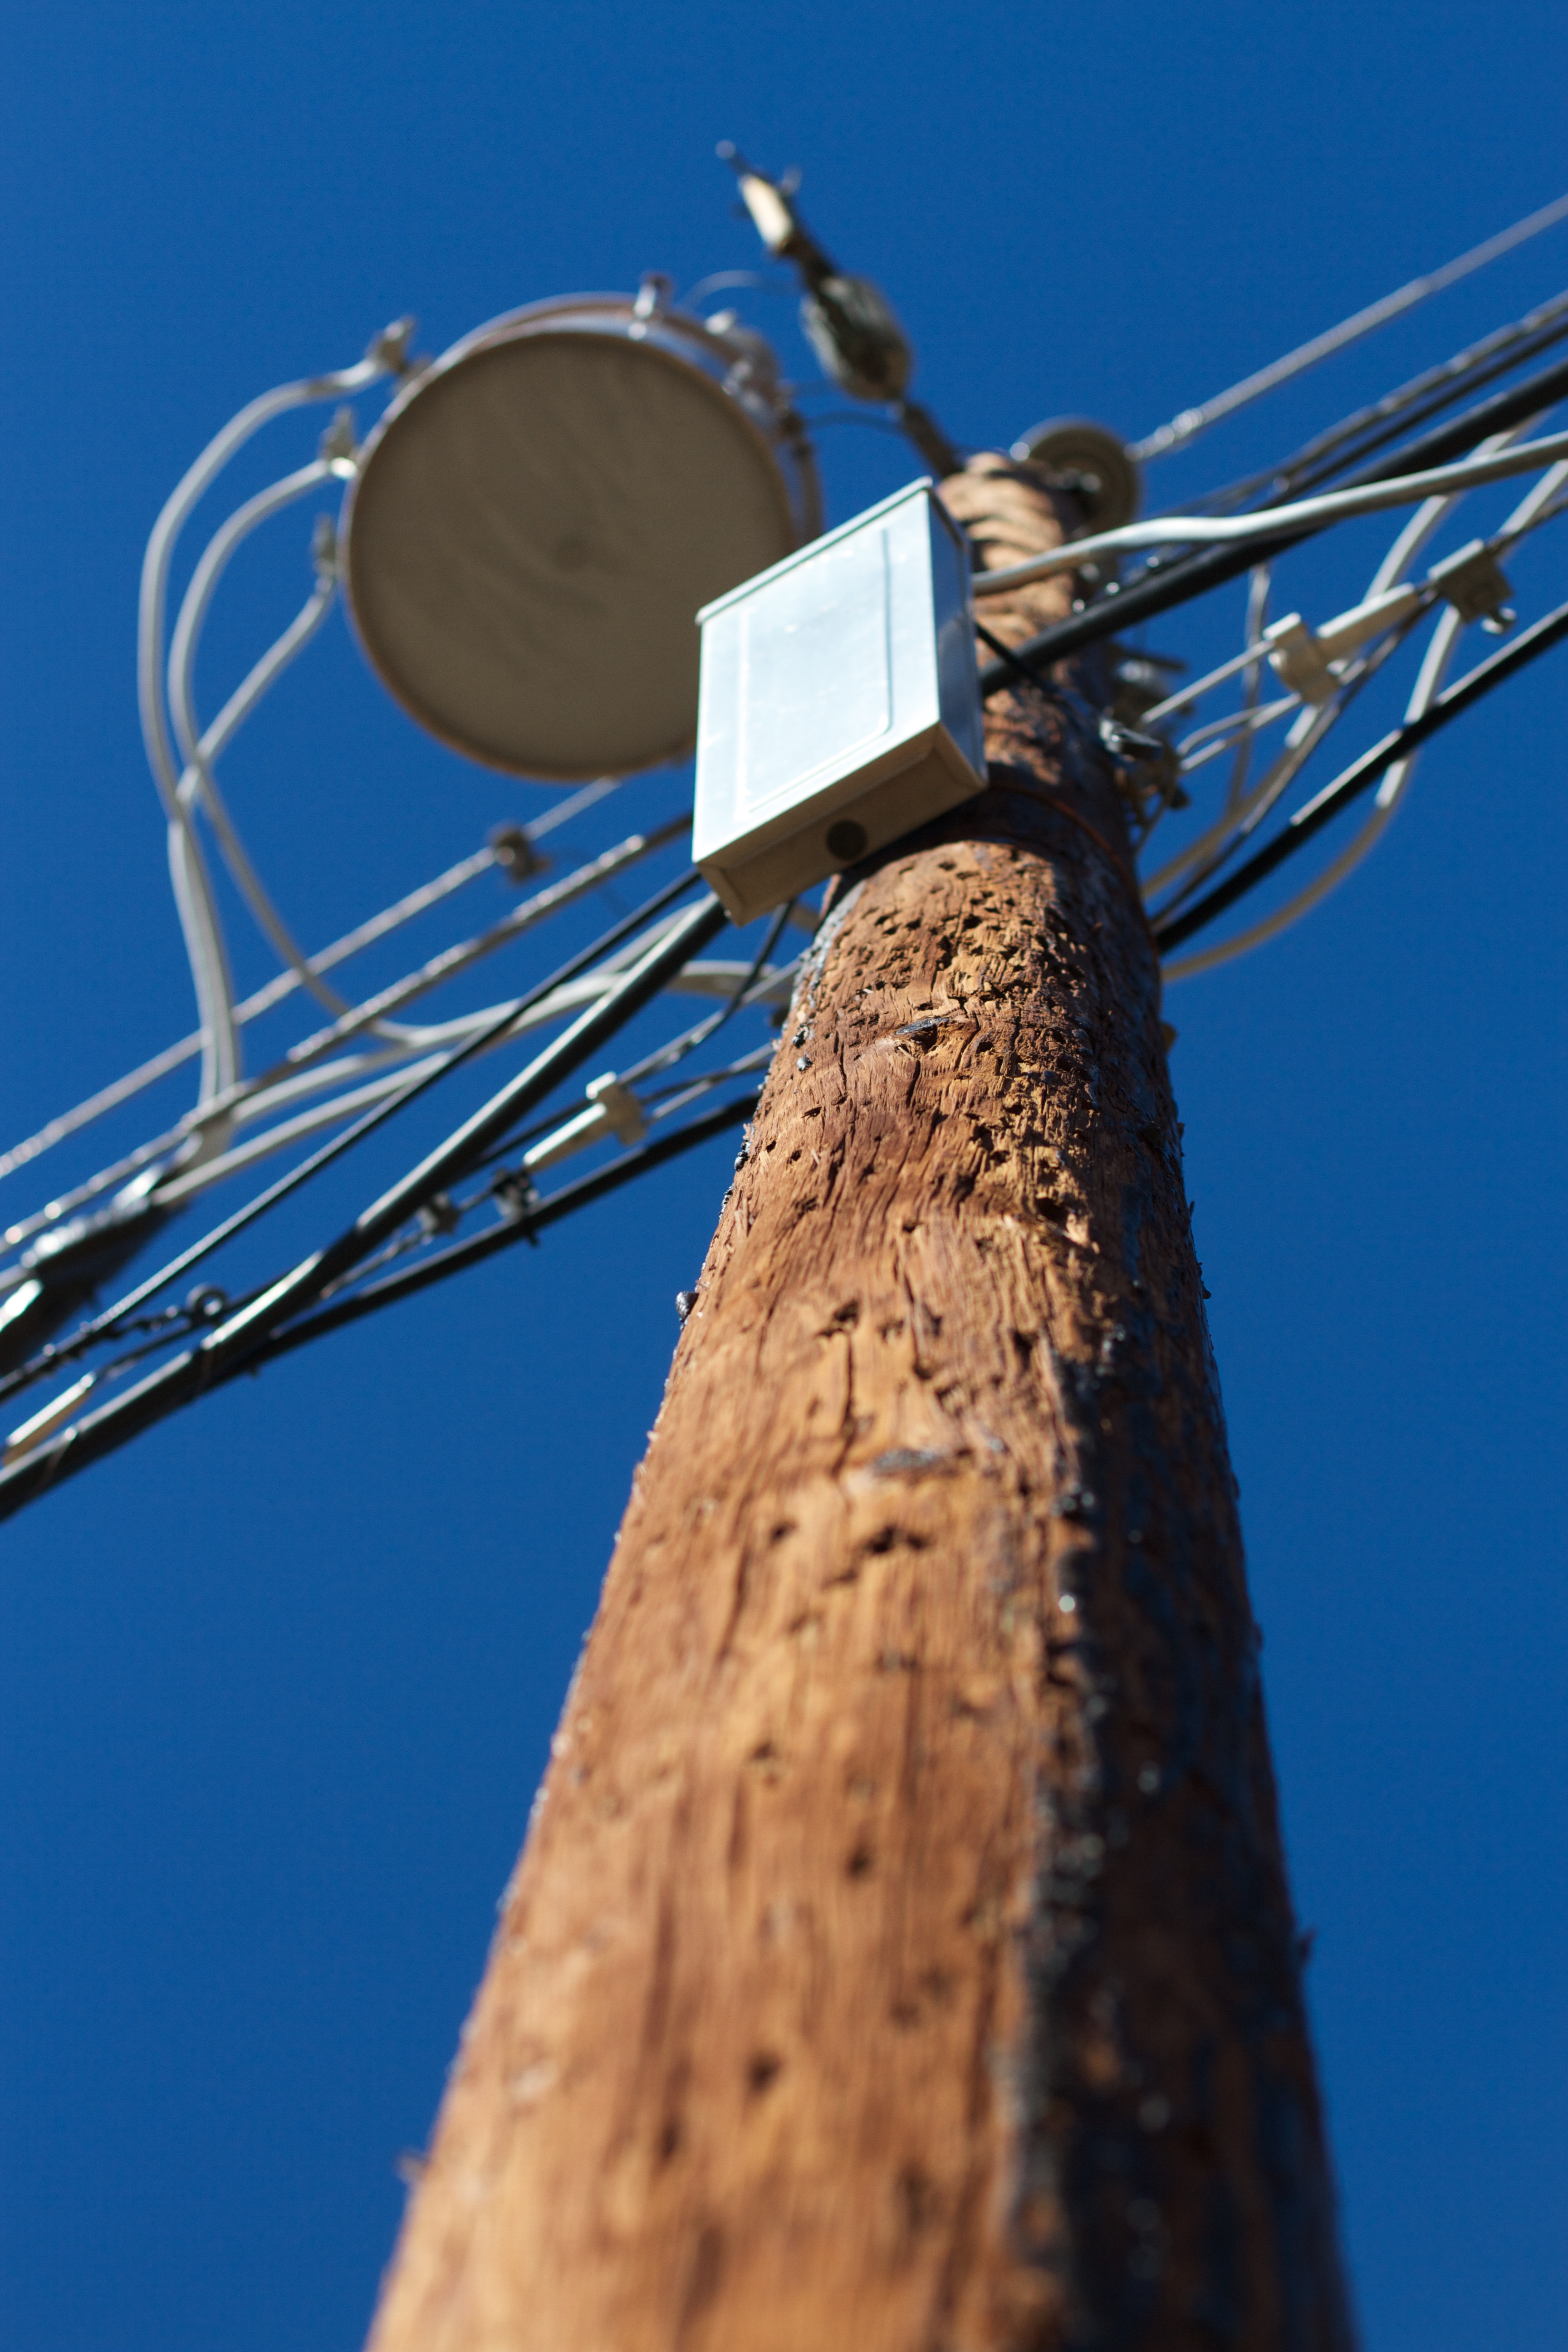
wing, sky, wind, tower, mast, blue, electricity, cool image